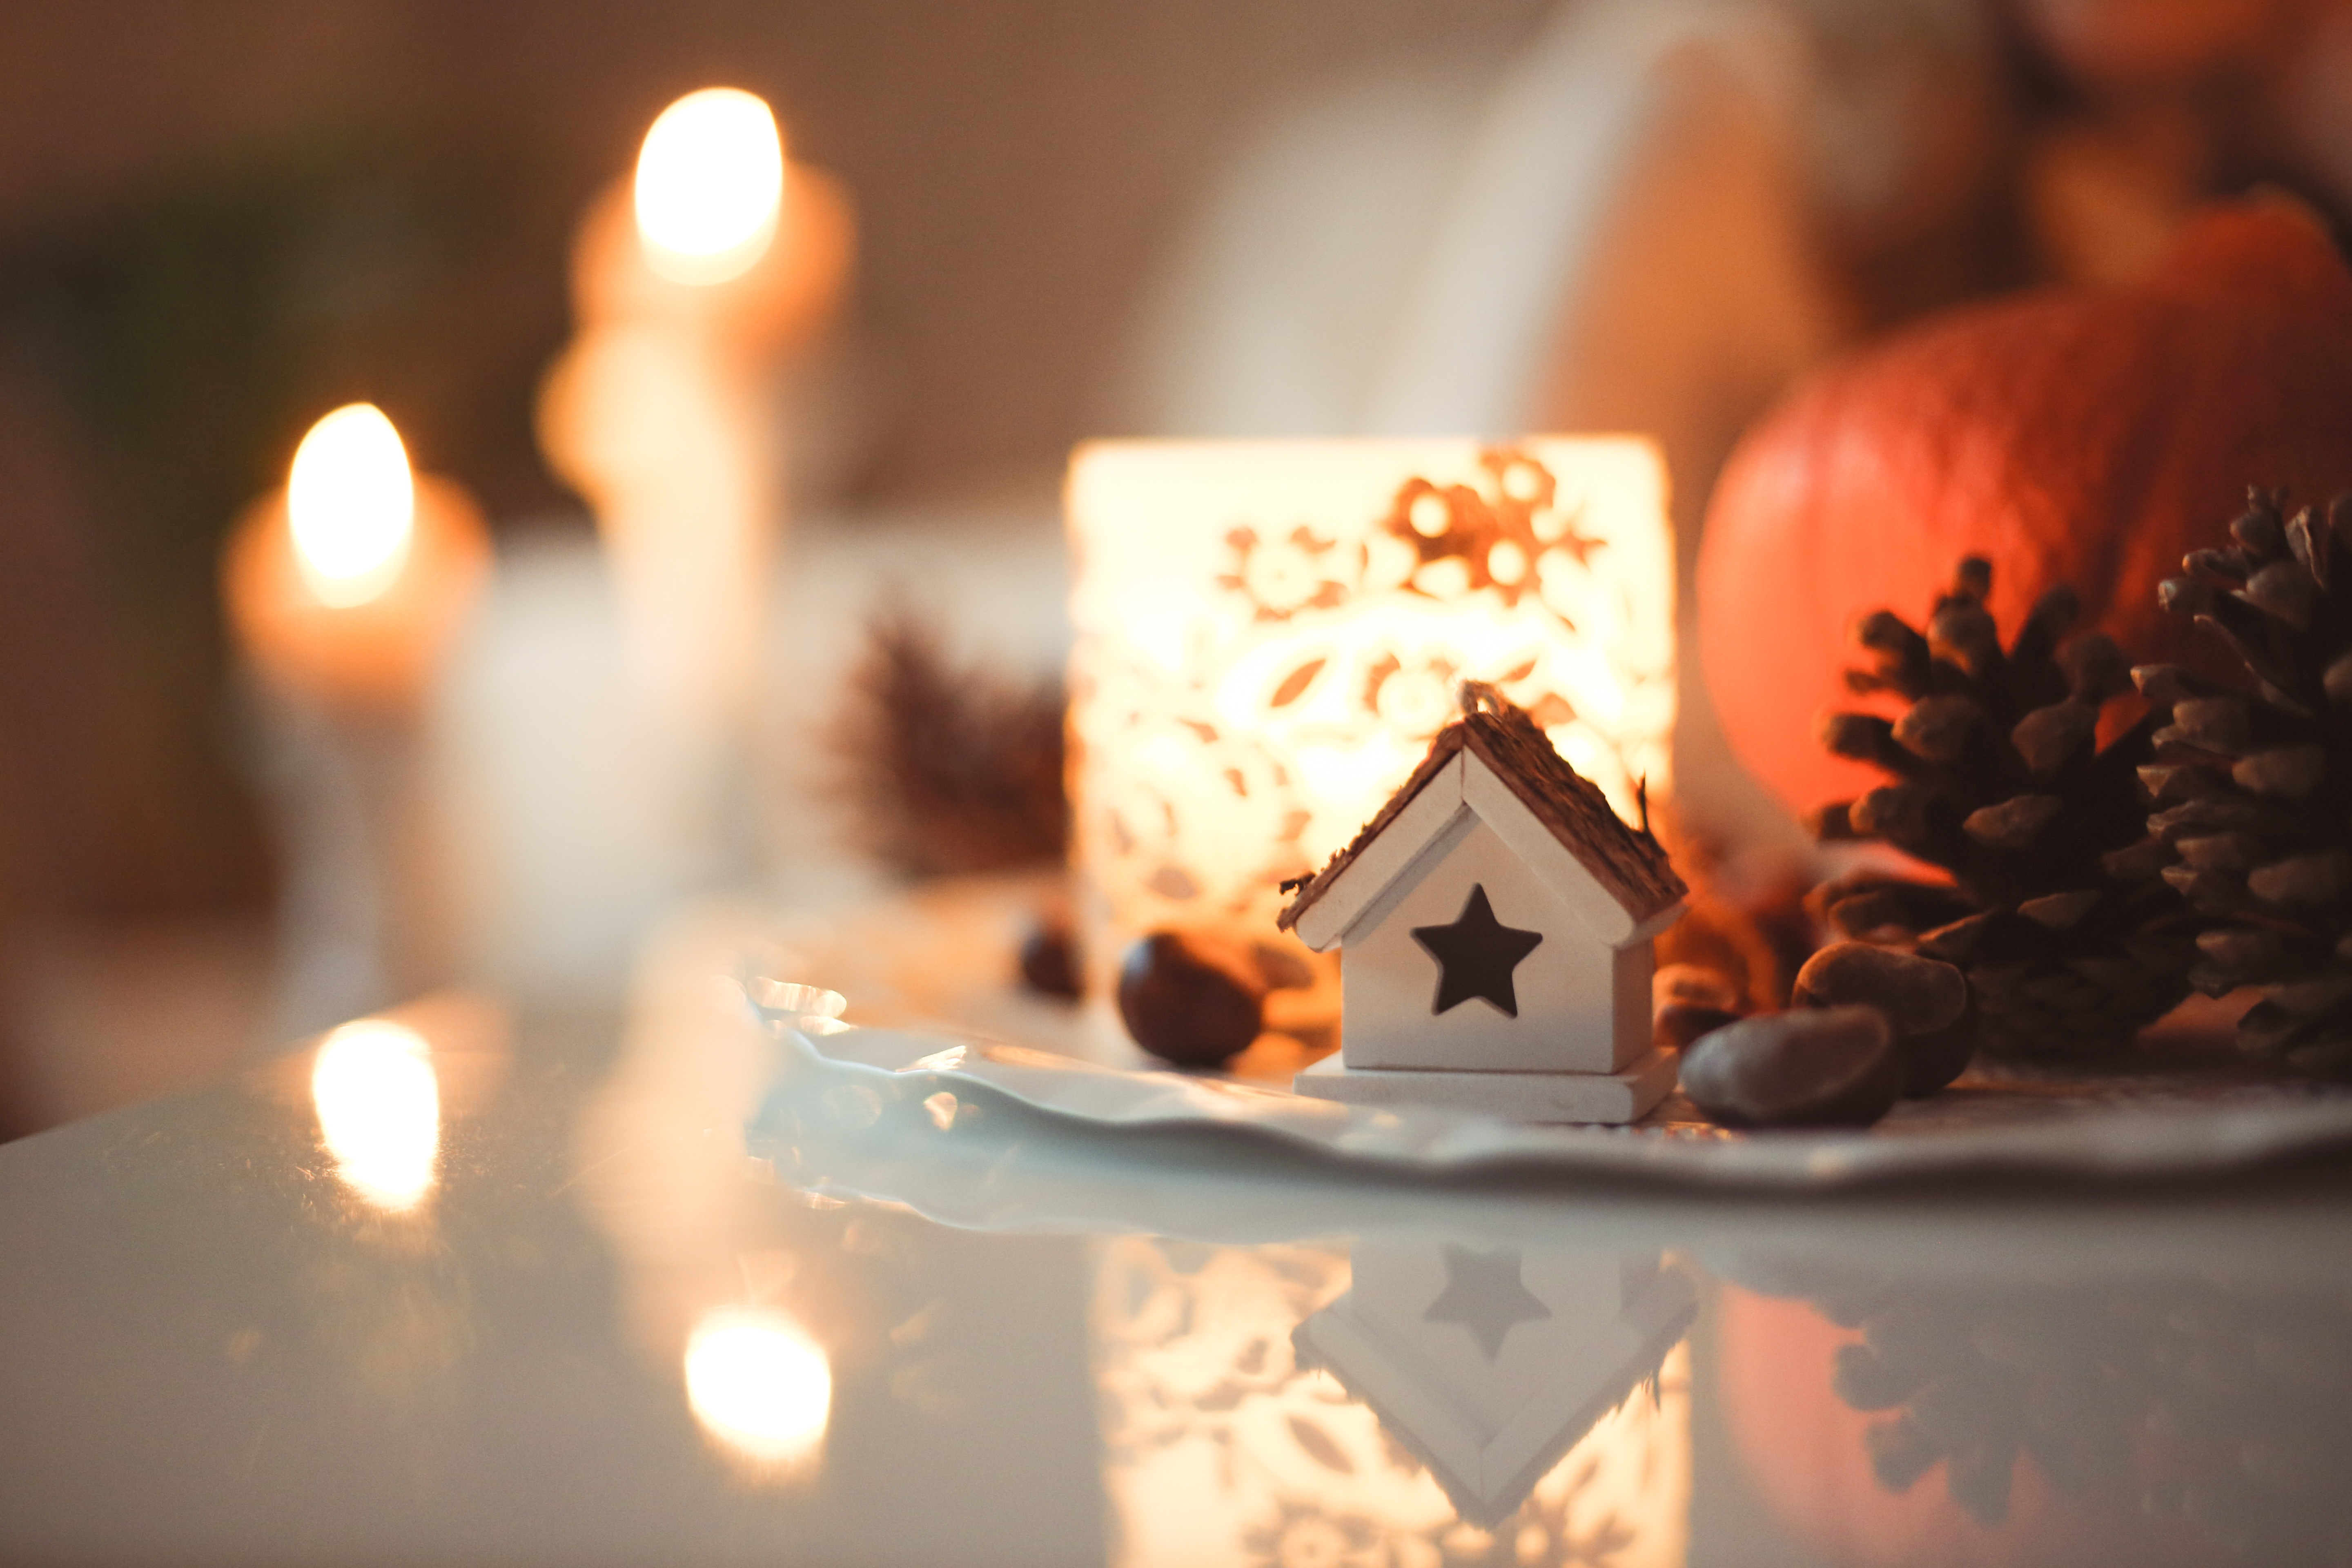
light, morning, holiday, candle, christmas, lighting, christmas decoration, event